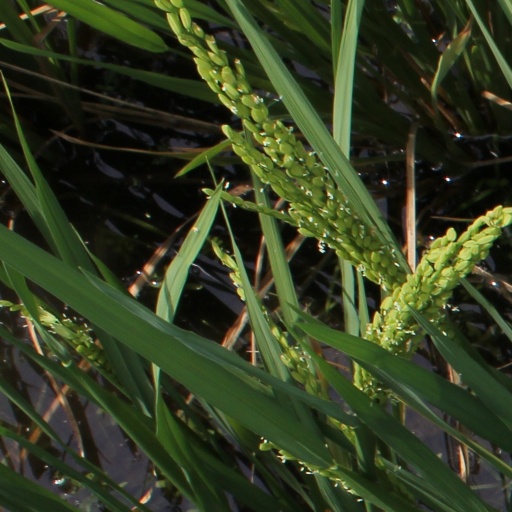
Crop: rice